Shire of Birchip

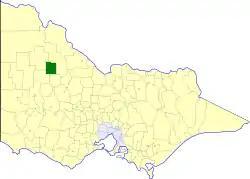
Location in Victoria

The Shire of Birchip was a local government area about northwest of Bendigo, in northwestern Victoria, Australia. The shire covered an area of , and existed from 1895 until 1995.